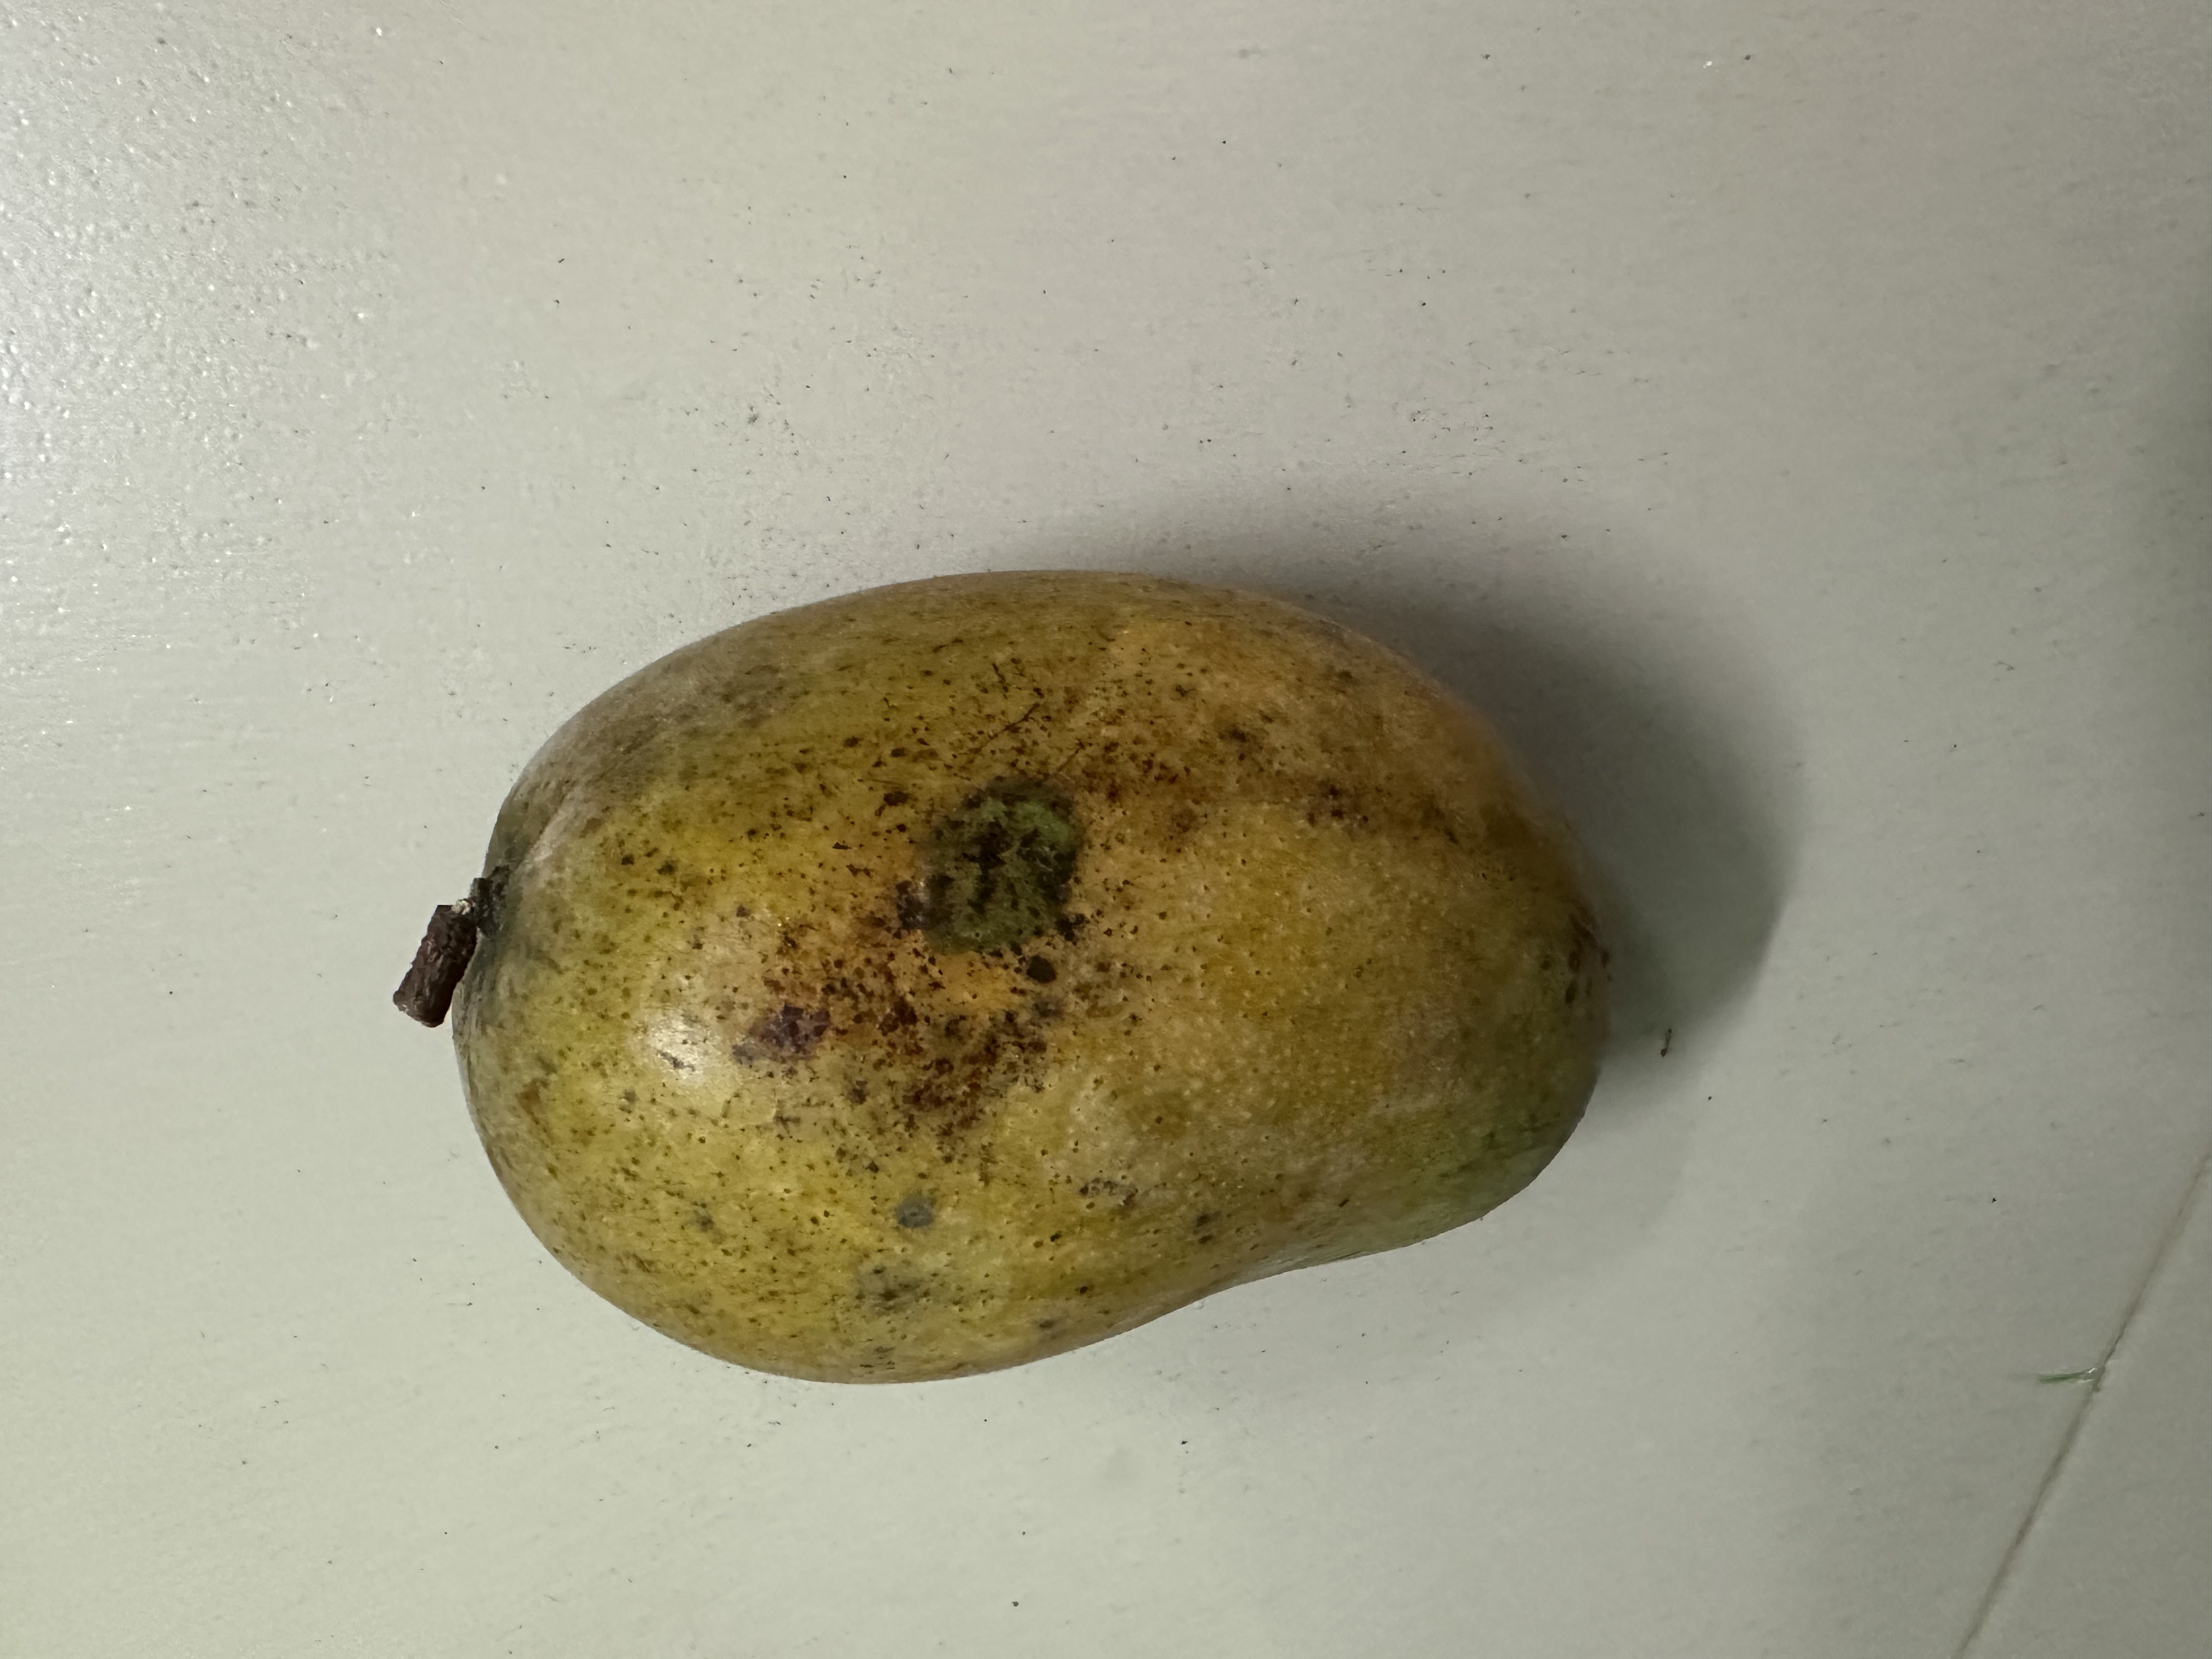
Mango variety: Mollika